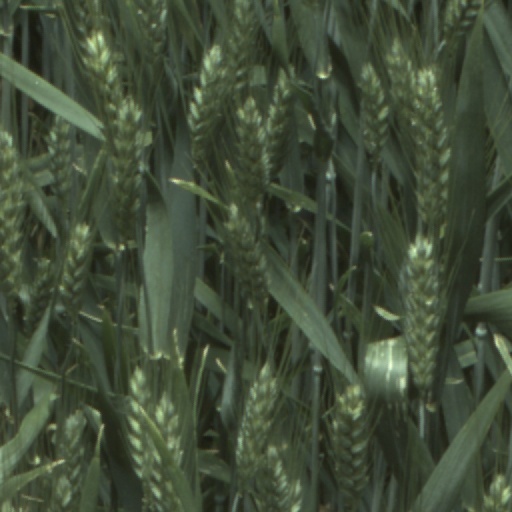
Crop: wheat